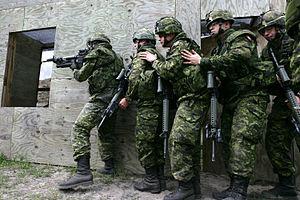
Le Royal 22ᵉ Régiment ou R22ᵉR est l'un des trois grands régiments d'infanterie des Forces armées canadiennes. En anglais, les militaires du régiment sont surnommés les Vandoos à cause de la prononciation de « vingt-deux » avec un accent anglais ; par extension le régiment est surnommé The Vandoos, en anglais. Chez les francophones, le régiment est souvent appelé tout simplement 22 ou 22ᵉ. C'est le seul régiment d'infanterie régulier entièrement francophone au Canada.
Le casque SPECTRA ou casque de combat CGF Gallet est le casque balistique actuellement en dotation dans l'armée française, ainsi que dans les armées de plusieurs autres pays. Créé par CGF Gallet, il pèse 1,4 kg, est disponible en deux tailles et est fait de fibres Spectra, produites sous licence Honeywell. Le casque SPECTRA est capable d'arrêter des éclats d'obus de 1,1 g se déplaçant à 680 m/s, ce qui représente une amélioration de 80 % par rapport au casque modèle 1978 qu'il remplace.